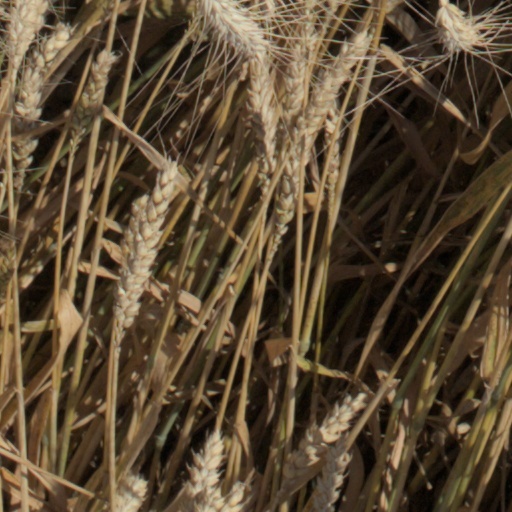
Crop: wheat